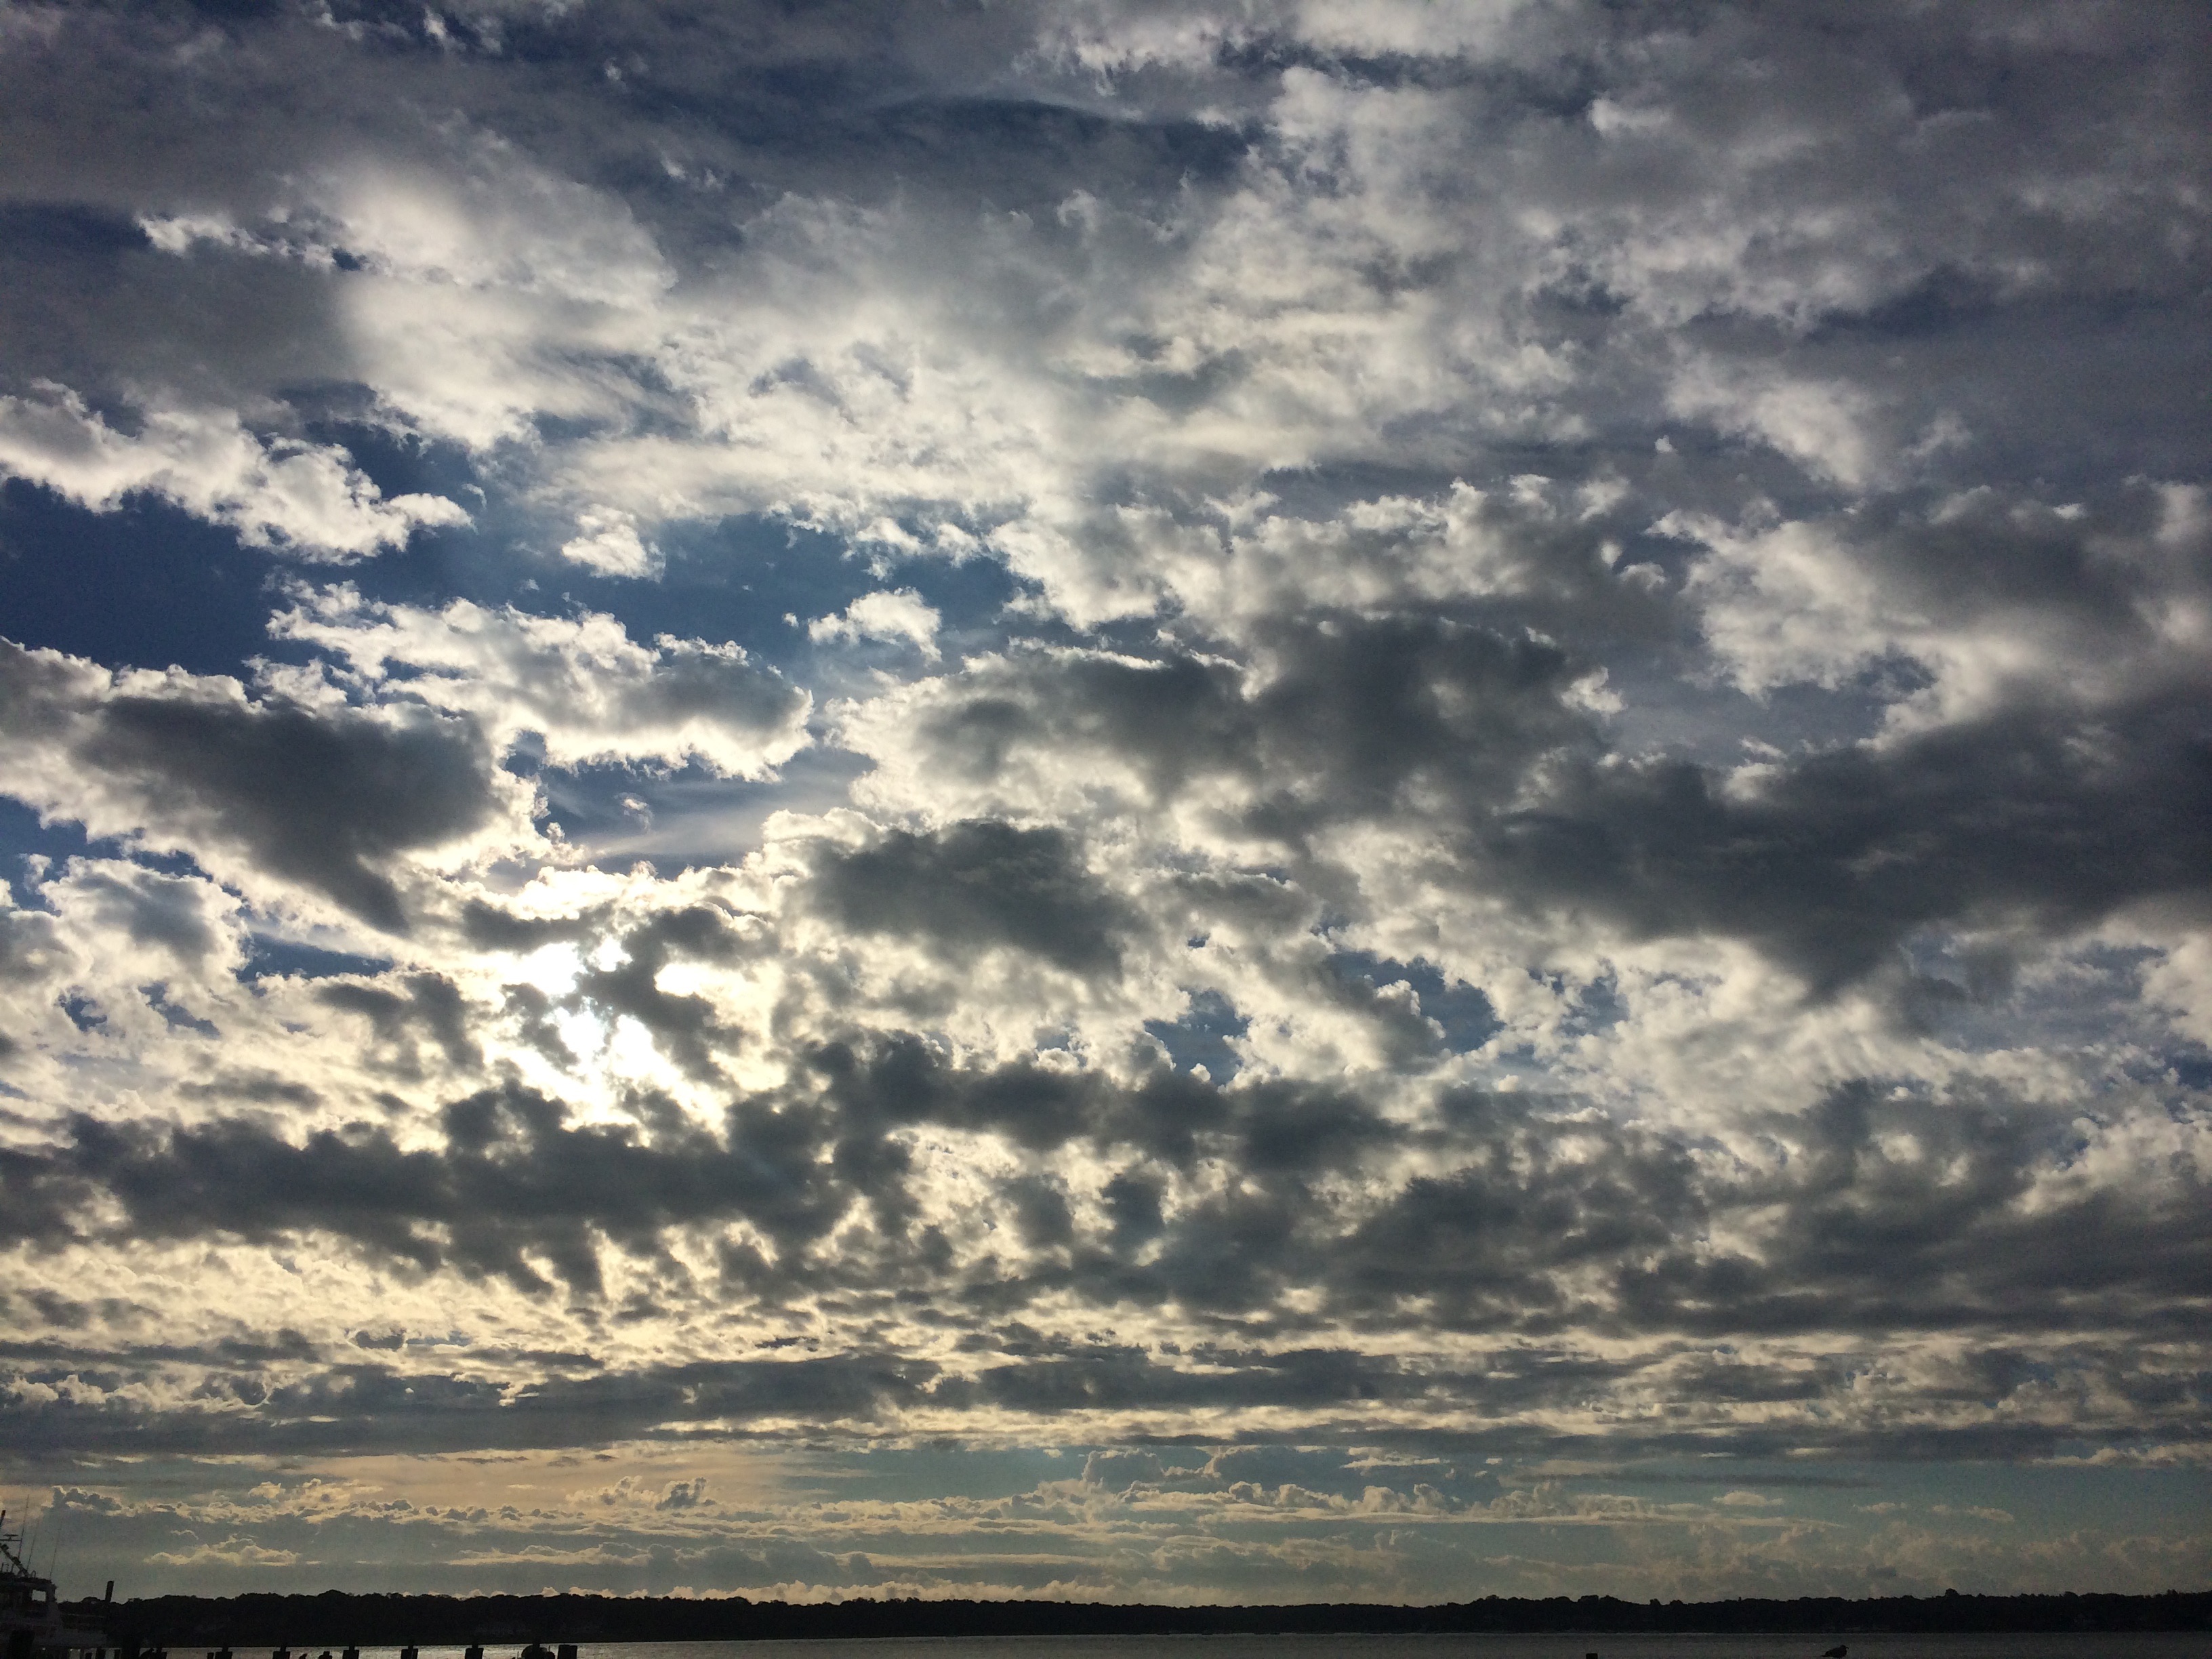
sea, horizon, cloud, sky, sunrise, sunset, sunlight, dawn, atmosphere, dusk, evening, cumulus, afterglow, meteorological phenomenon, red sky at morning